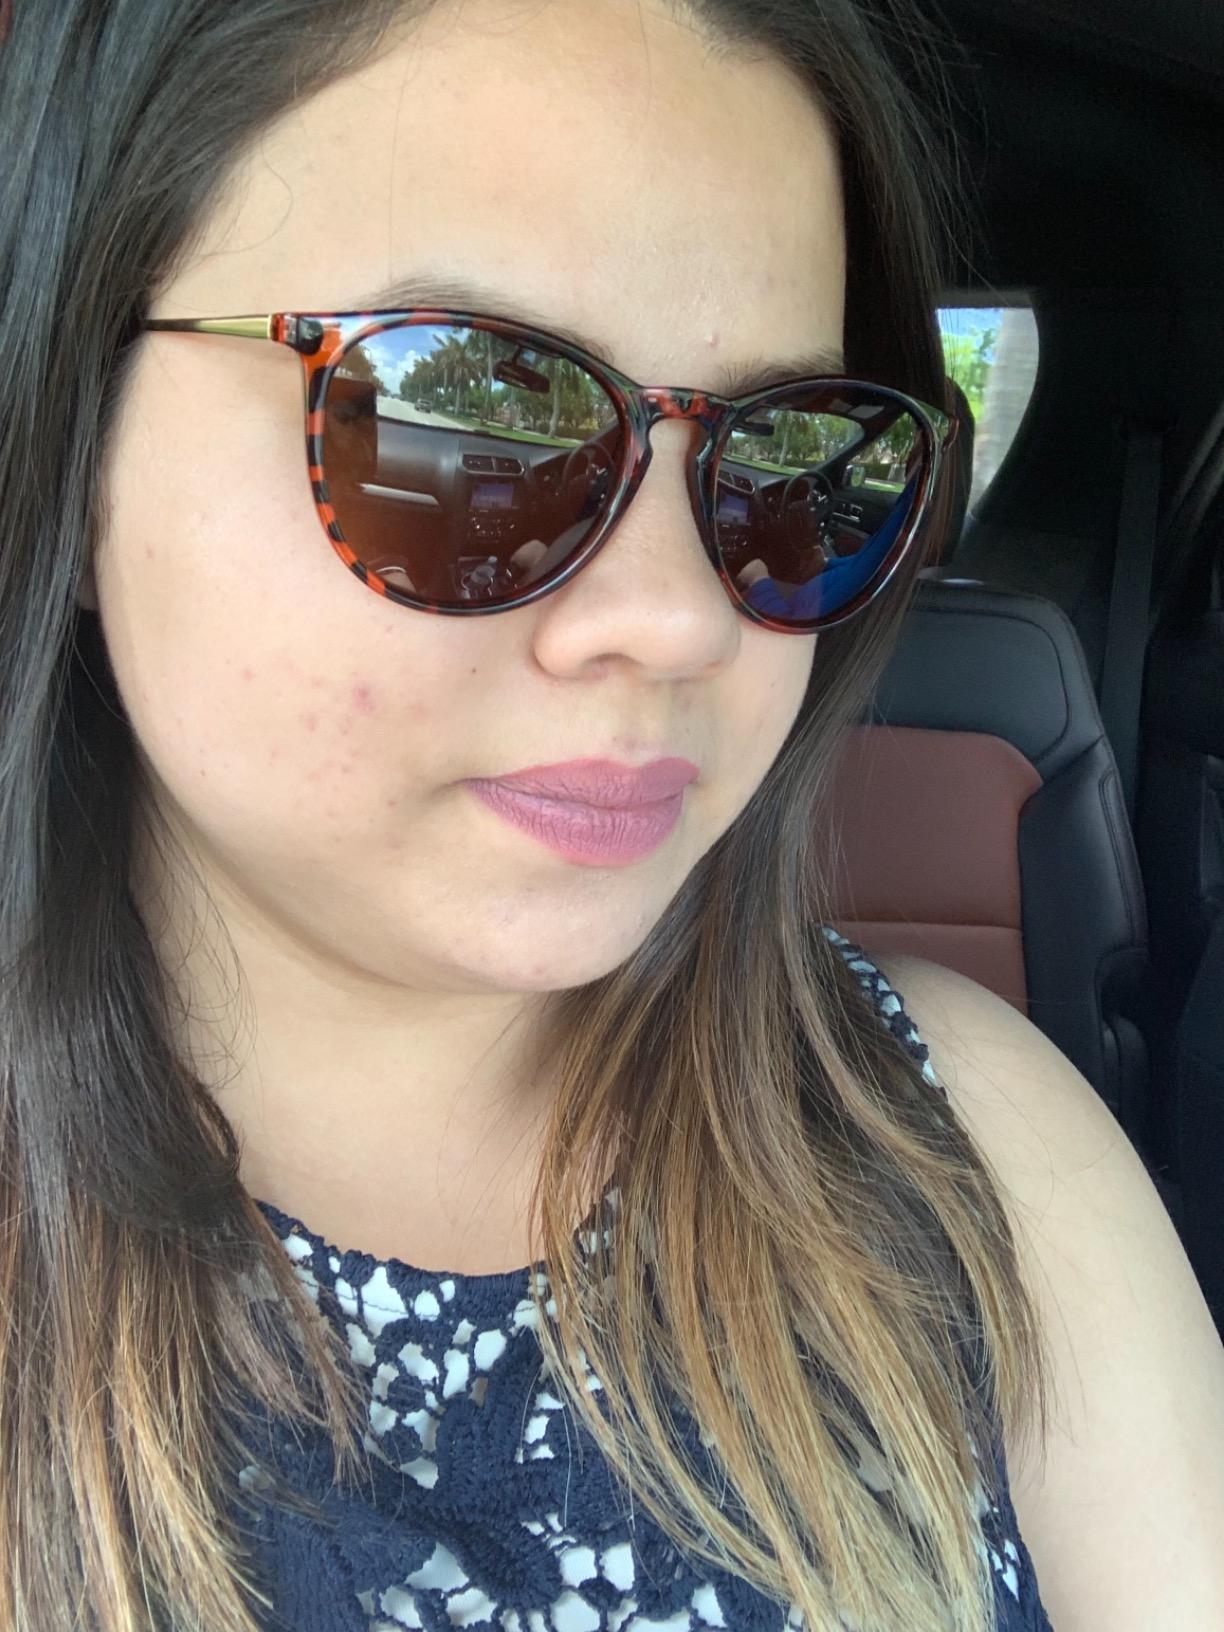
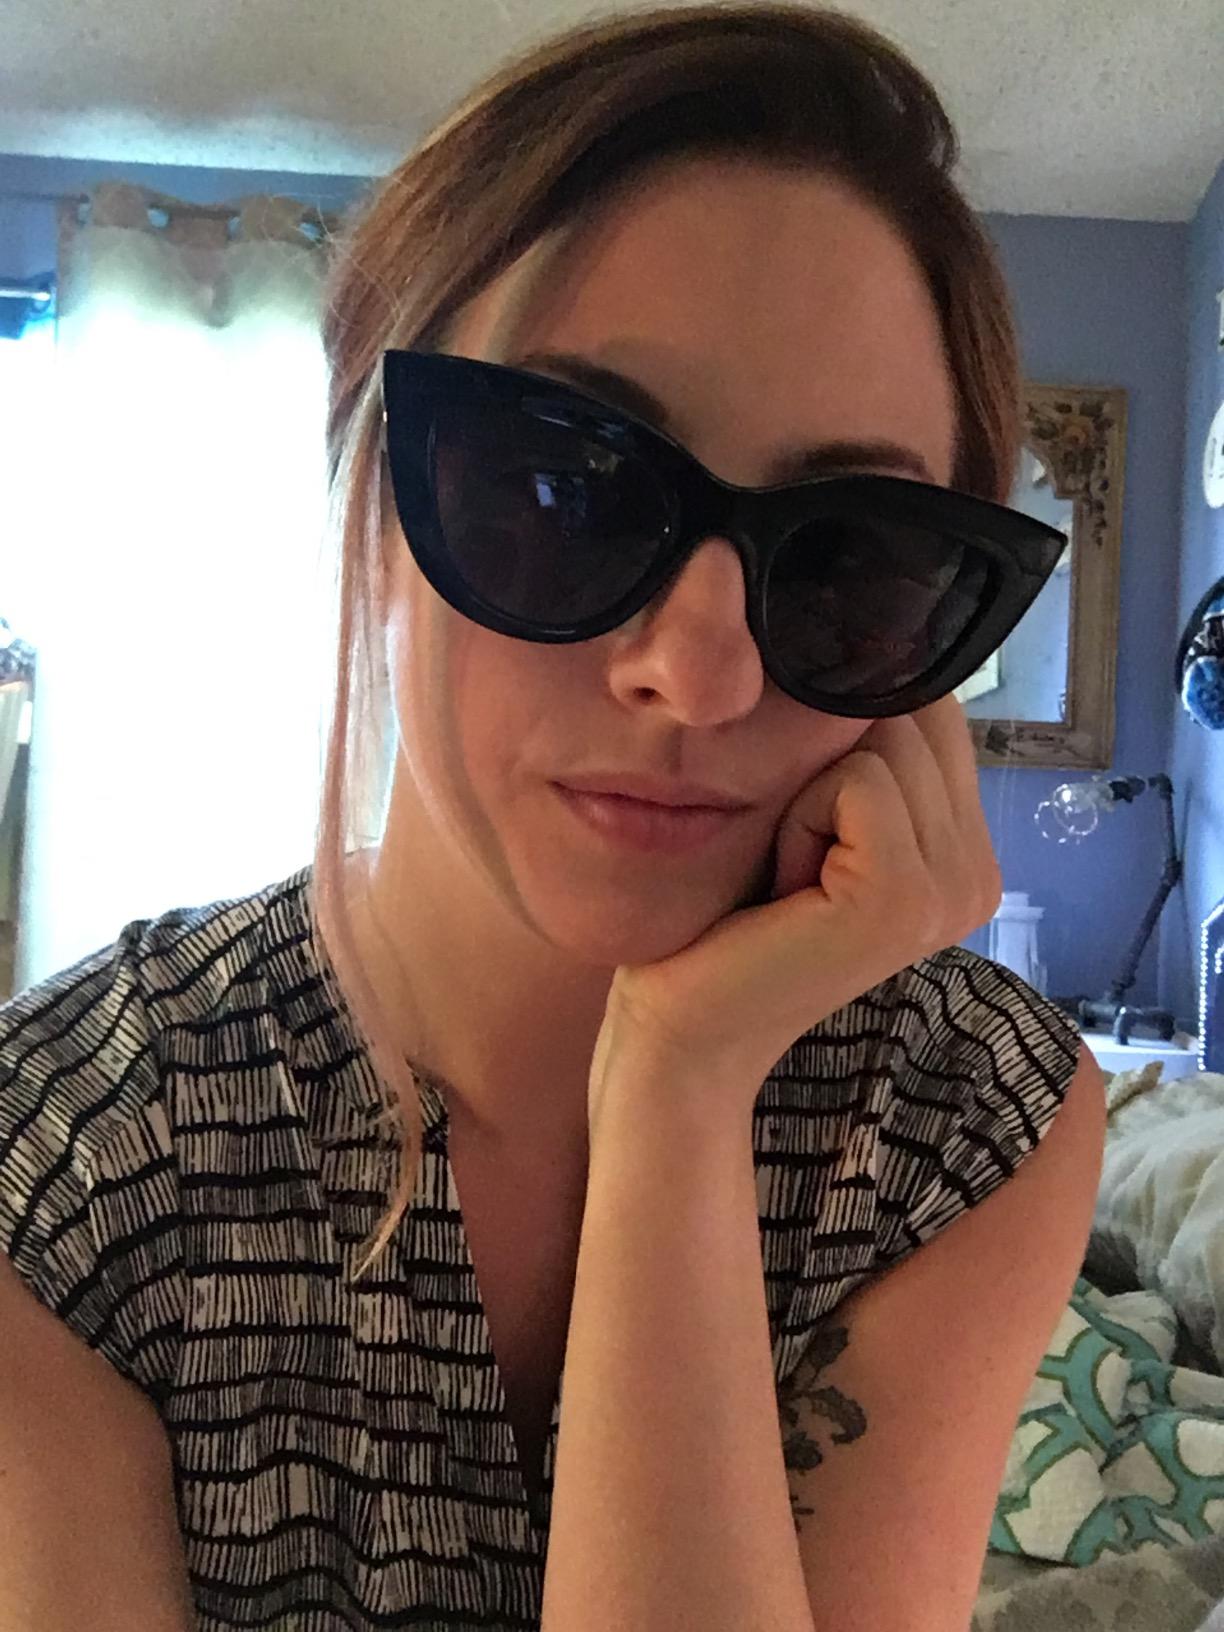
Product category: accessories_sunglasses
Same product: no